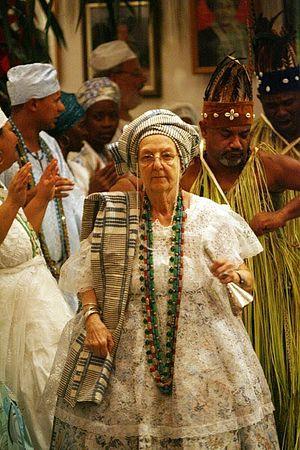
Gisèle Cossard Binon - Omindarewa, née le 31 mai 1923 à Tanger, décédée le 21 janvier 2016, est une ancienne résistante française, une femme de lettres, une anthropologue et une prêtresse du candomblé, une religion afro-brésilienne, dans l’État de Rio de Janeiro. Elle est connue également sous le nom de Mãe Giselle de Iemanjá.